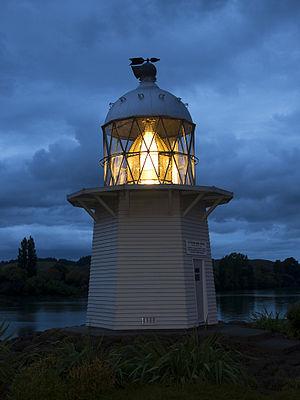
Le phare de Wairoa est un ancien phare relocalisé à Wairoa, dans la région d'Hawke's Bay, en Nouvelle-Zélande.